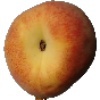
Label: Peach 1